WKOX (AM)

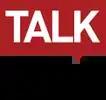
Logo as "Talk 1430", from June 2015 through February 2018.

The conservative talk format that had been on WXKS reappeared on WKOX in 2015. WXKS had given up the format in 2012, and the two stations that had bought the programming that had been on WXKS, WRKO ("The Rush Limbaugh Show") and WMEX ("The Sean Hannity Show" and the "Glenn Beck Radio Program"), discontinued the shows in two separate moves in 2015. WKOX confirmed the news on June 25, 2015, with the station opting for the Premiere Networks conservative talk lineup (which, in addition to Hannity, Limbaugh, and Beck's programs, included Buck Sexton and Jason Lewis) plus a tape-delayed broadcast of Westwood One's "The Mark Levin Show"; overnight and morning drive programming was supplied by Fox Sports Radio. While conservative talk shows were on the air, national news from Fox News Radio was heard at the beginning of each hour.